Flying Fifteen

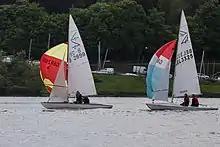
Flying Fifteens racing downwind

The design is supported by a class club that controls the design and organizes racing events, the "Flying Fifteen International", with a club in Australia as well, "Flying Fifteen International – Australia".